Laboratory robotics

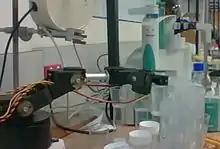
Low-cost robotic arm used as an autosampler

The high cost of many laboratory robots has inhibited their adoption. However, currently there are many robotic devices that have very low cost, and these could be employed to do some jobs in a laboratory. For example, a low-cost robotic arm was employed to perform several different kinds of water analysis, without loss of performance compared to much more expensive autosamplers. Alternatively, the autosampler of a device can be used with another device, thus avoiding the need for purchasing a different autosampler or hiring a technician for doing the job. The key aspects to achieve low-cost in laboratory robotics are 1) the use of low-cost robots, which become more and more common, and 2) the use of scripting, which enables compatibility between robots and other analytical equipment.